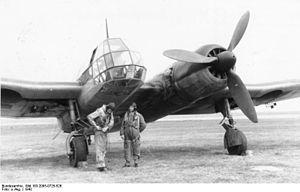
Le Blohm & Voss Bv 141 est un avion militaire allemand de la Seconde Guerre mondiale ayant la particularité d'être asymétrique.